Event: Nepal Earthquake
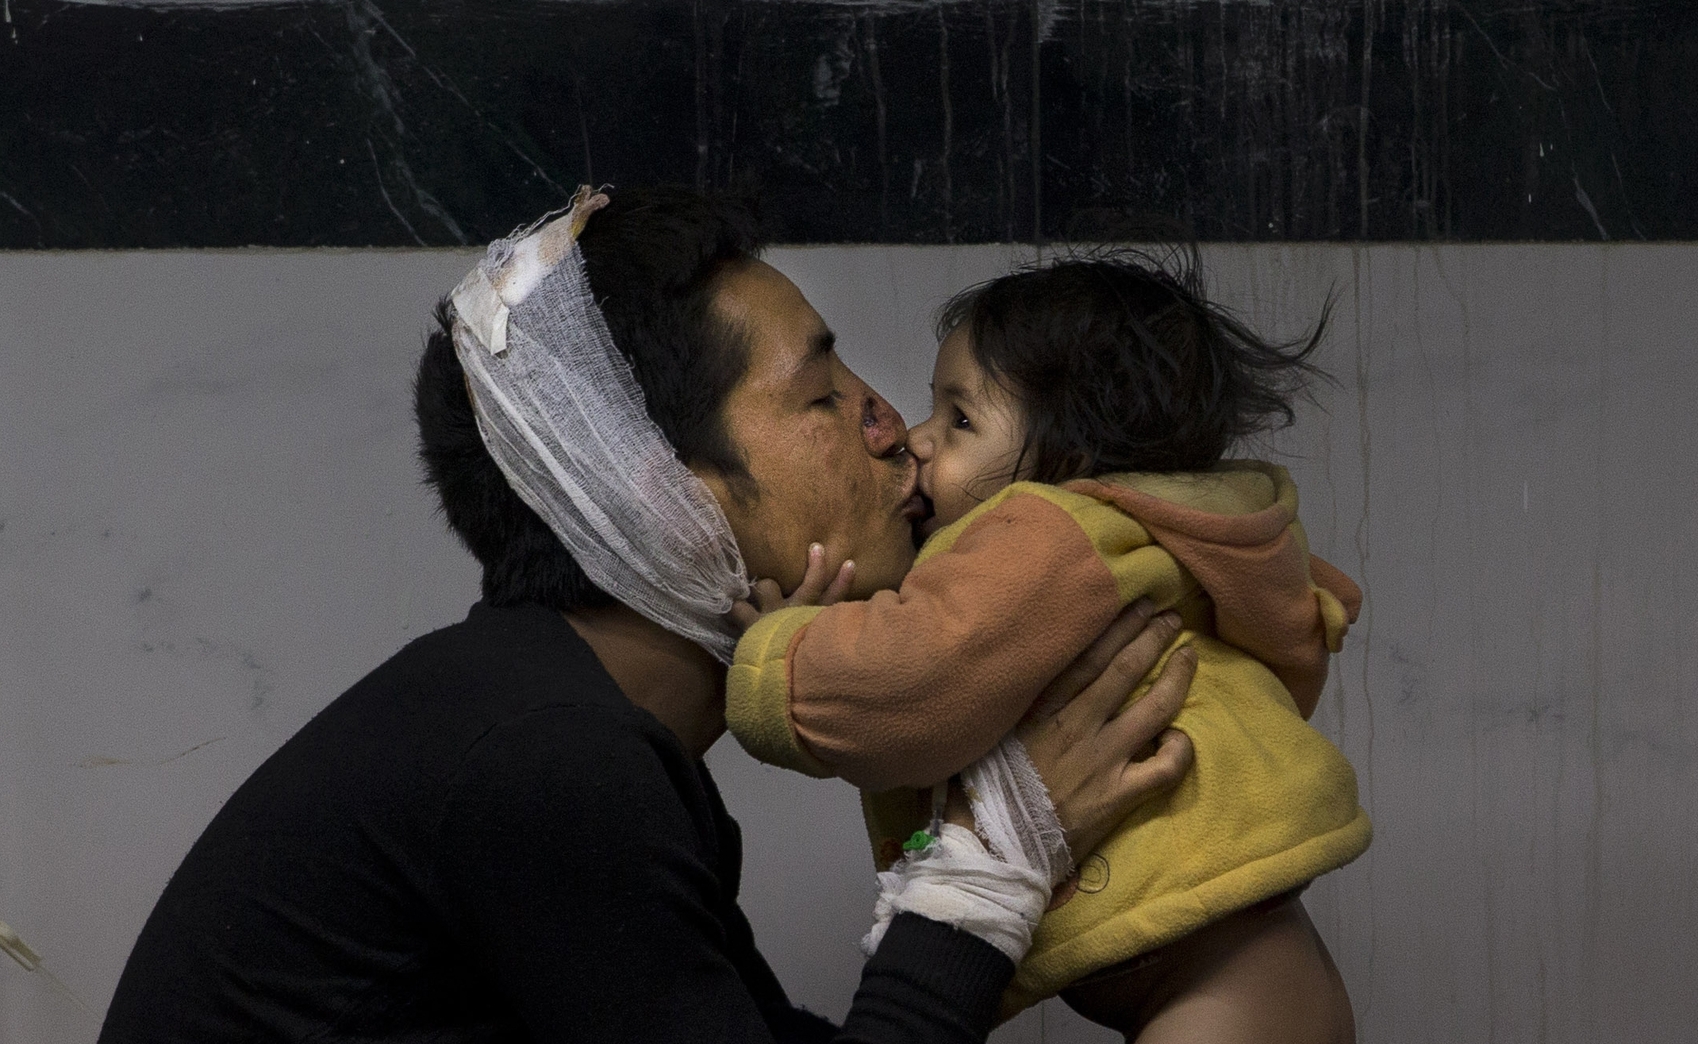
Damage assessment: no_damage